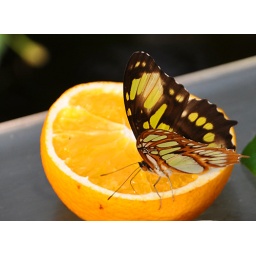
A butterfly rests on a small tray of cut fruit in the Butterfly House of Artis Zoo, Amsterdam.